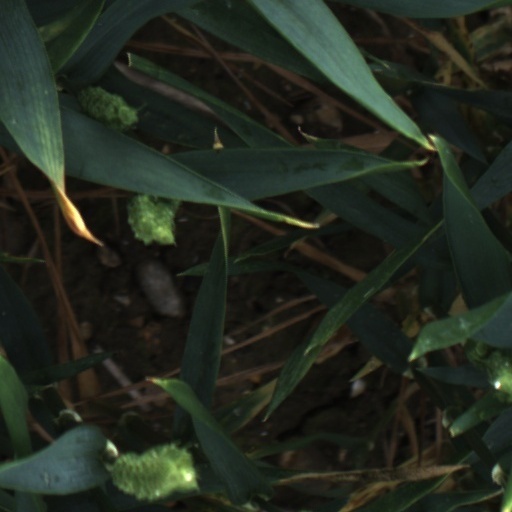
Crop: wheat